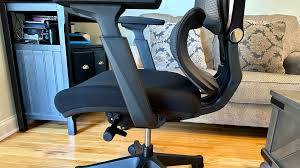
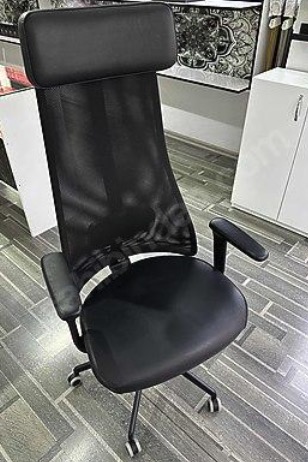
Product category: items_chair
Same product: no